Describe the emotion expressed in this image:  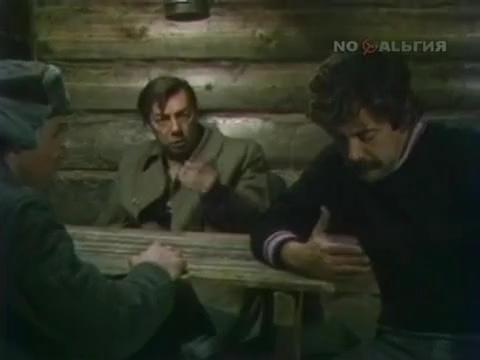
This person displays Suffering, valence and arousal with low intensity.